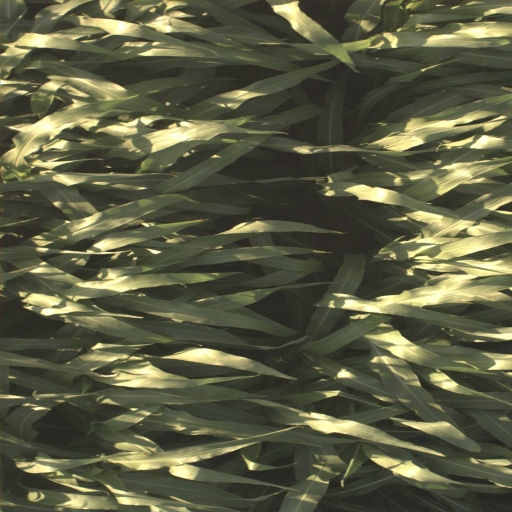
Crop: sorghum